Typhoon Maggie

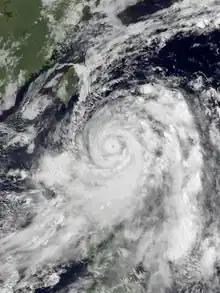
Maggie at peak intensity north of Luzon on June 5

Typhoon Maggie, known in the Philippines as Typhoon Etang, was a large and powerful typhoon that affected the Philippines and southeast Asia. The sixth tropical cyclone and second typhoon of the 1999 Pacific typhoon season, Maggie developed from a monsoon trough over the Philippine Sea on June 1. Quickly intensifying to tropical storm strength the following day, Maggie followed a northward course as it continued to intensify, reaching typhoon strength at 18:00 UTC as it turned northwestward. Maggie rapidly intensified to reach its peak intensity as a Category 3 equivalent typhoon on June 5 as it passed through the Luzon Strait. The typhoon brushed Taiwan on June 6 and began to weaken, making landfall near Hong Kong as a minimal typhoon on June 7. Afterward, Maggie weakened to a tropical storm as it briefly moved offshore. The storm moved back onshore the following day and quickly weakened, degenerating into a remnant area of low pressure on June 8.